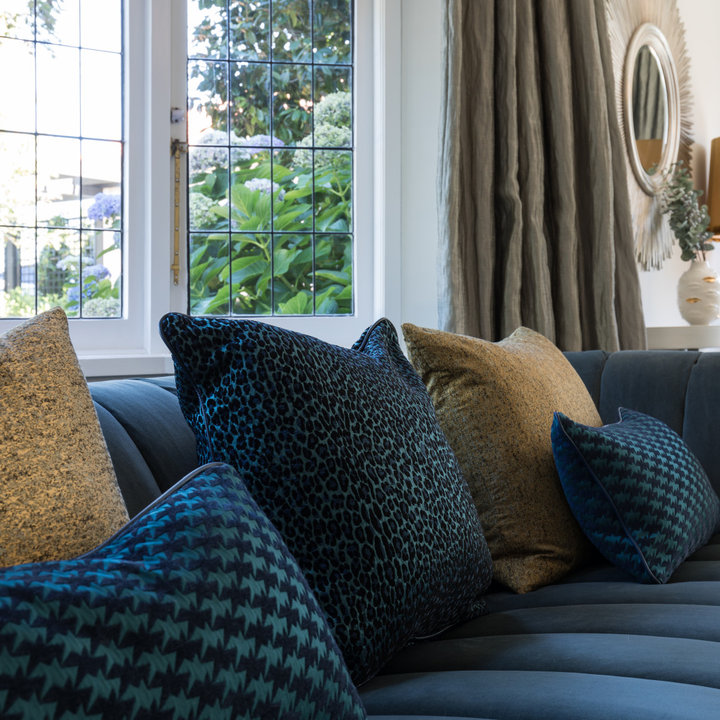
Style: Glamour